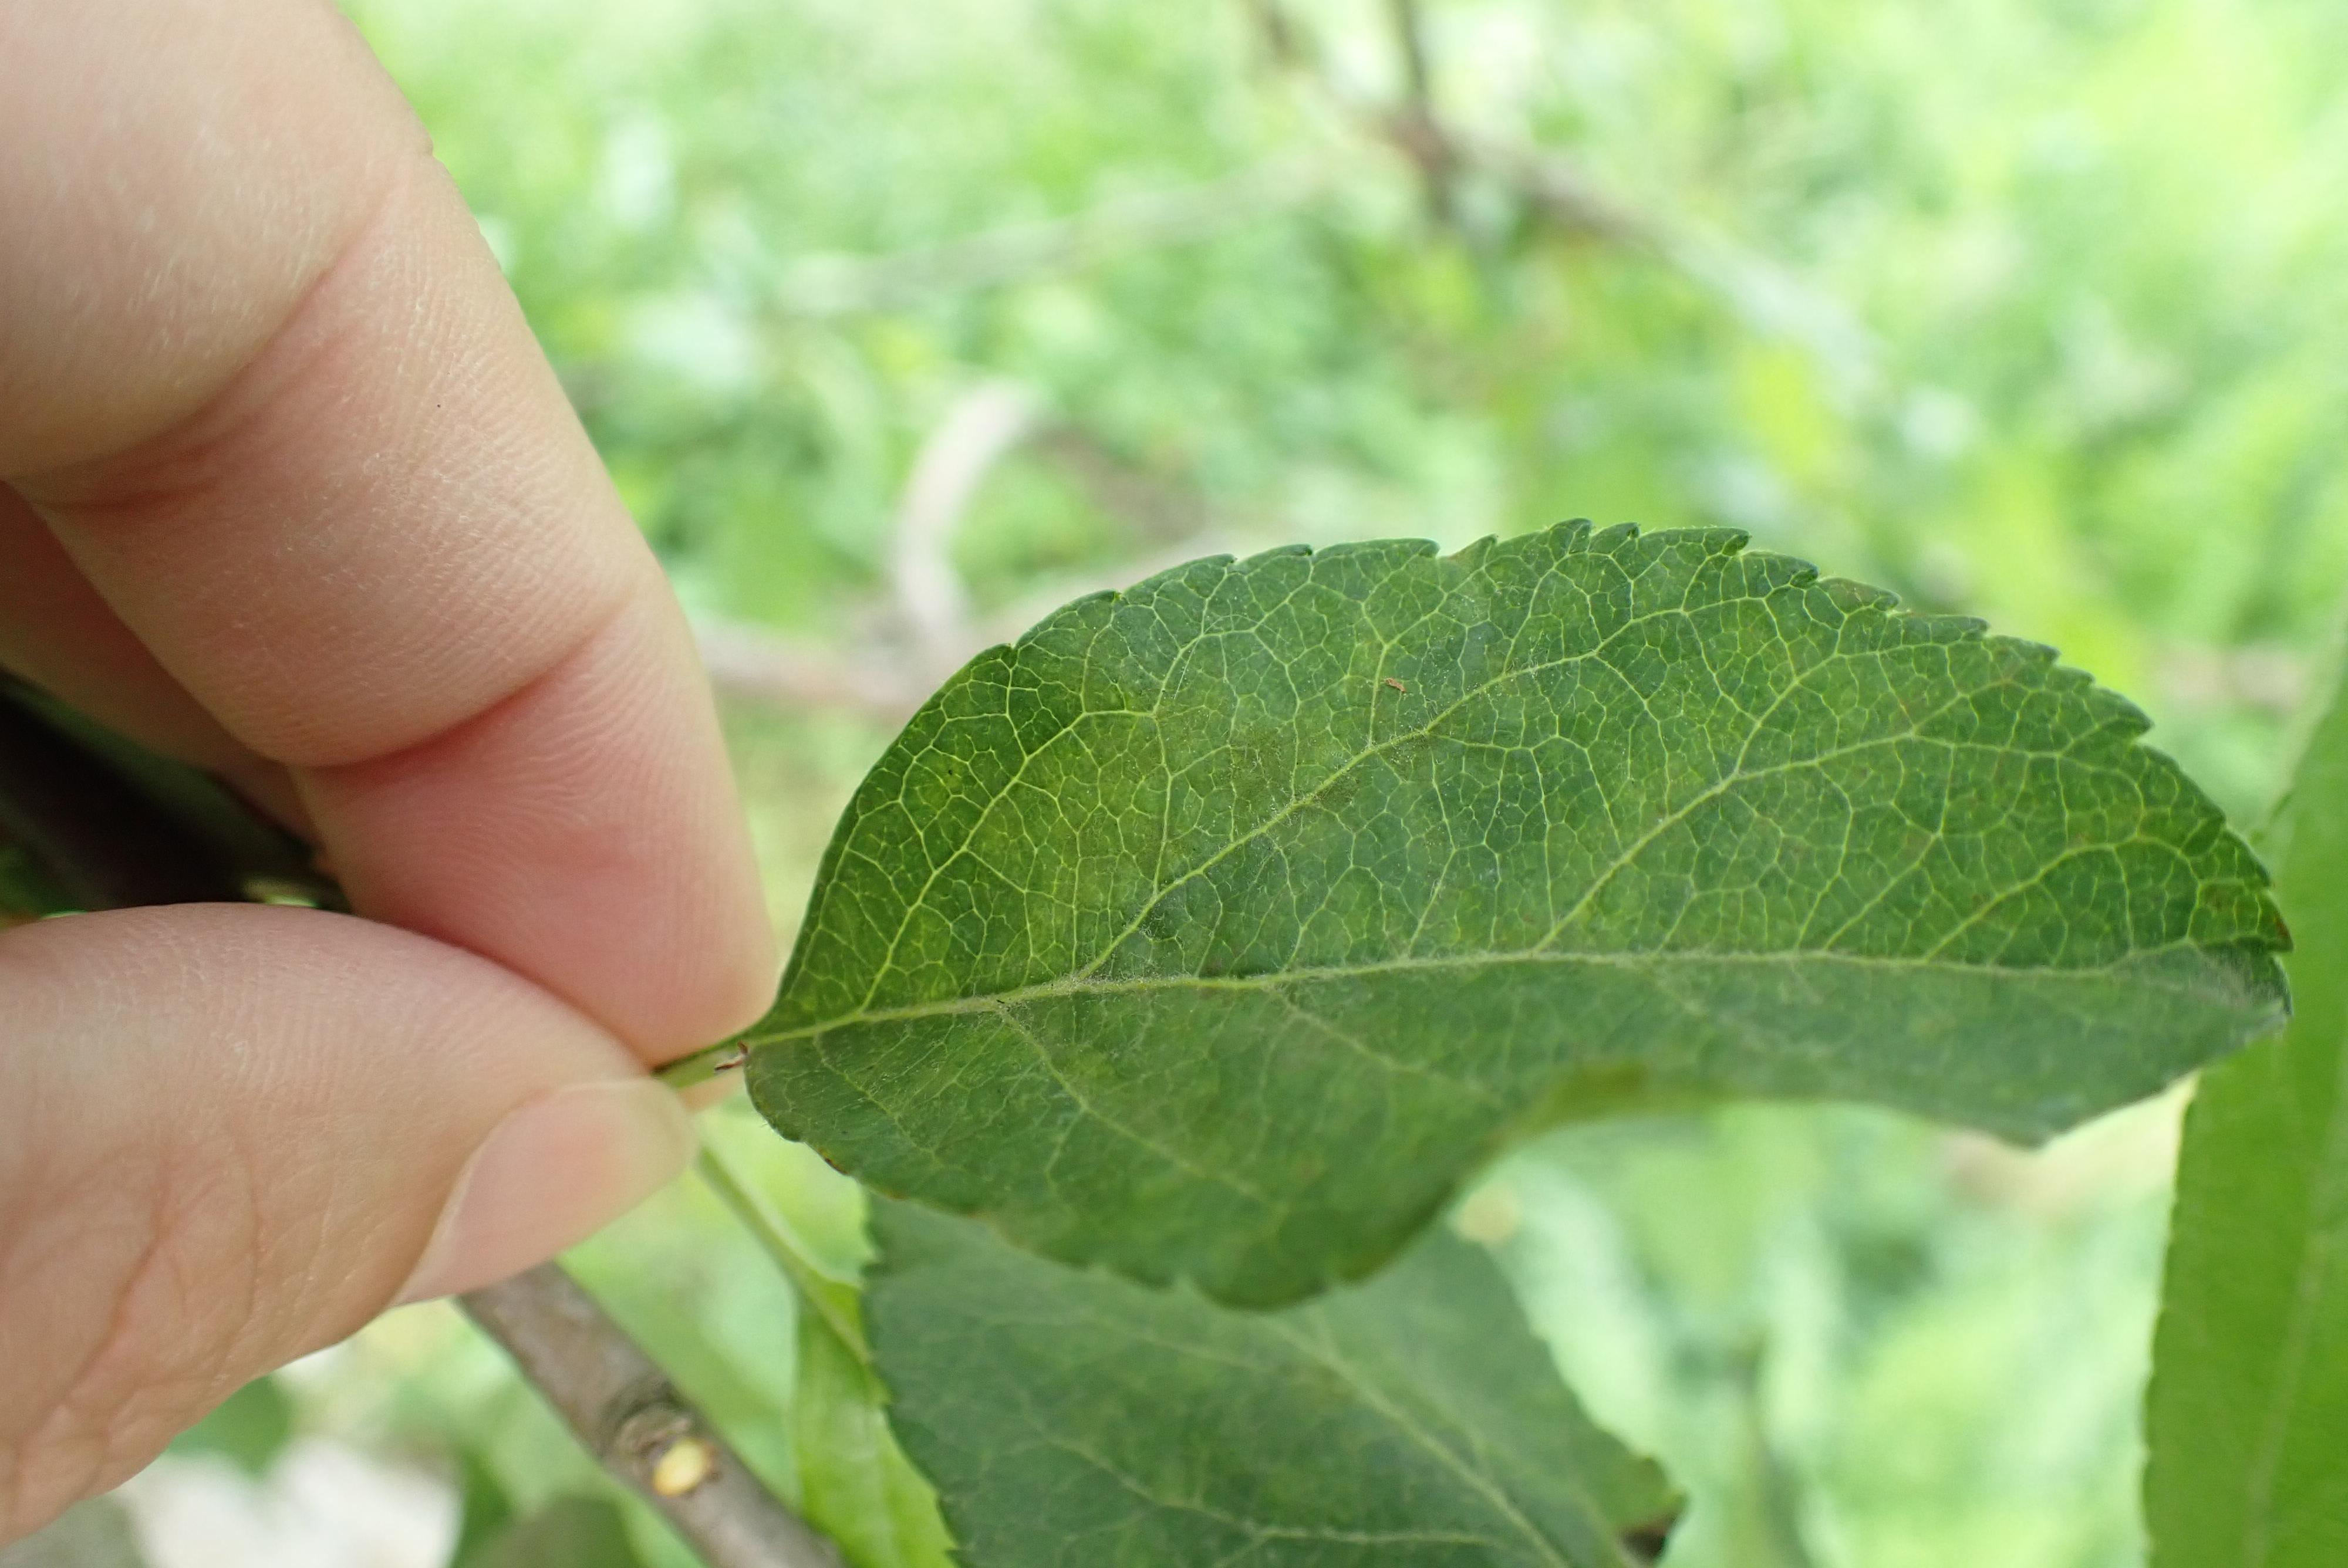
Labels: scab